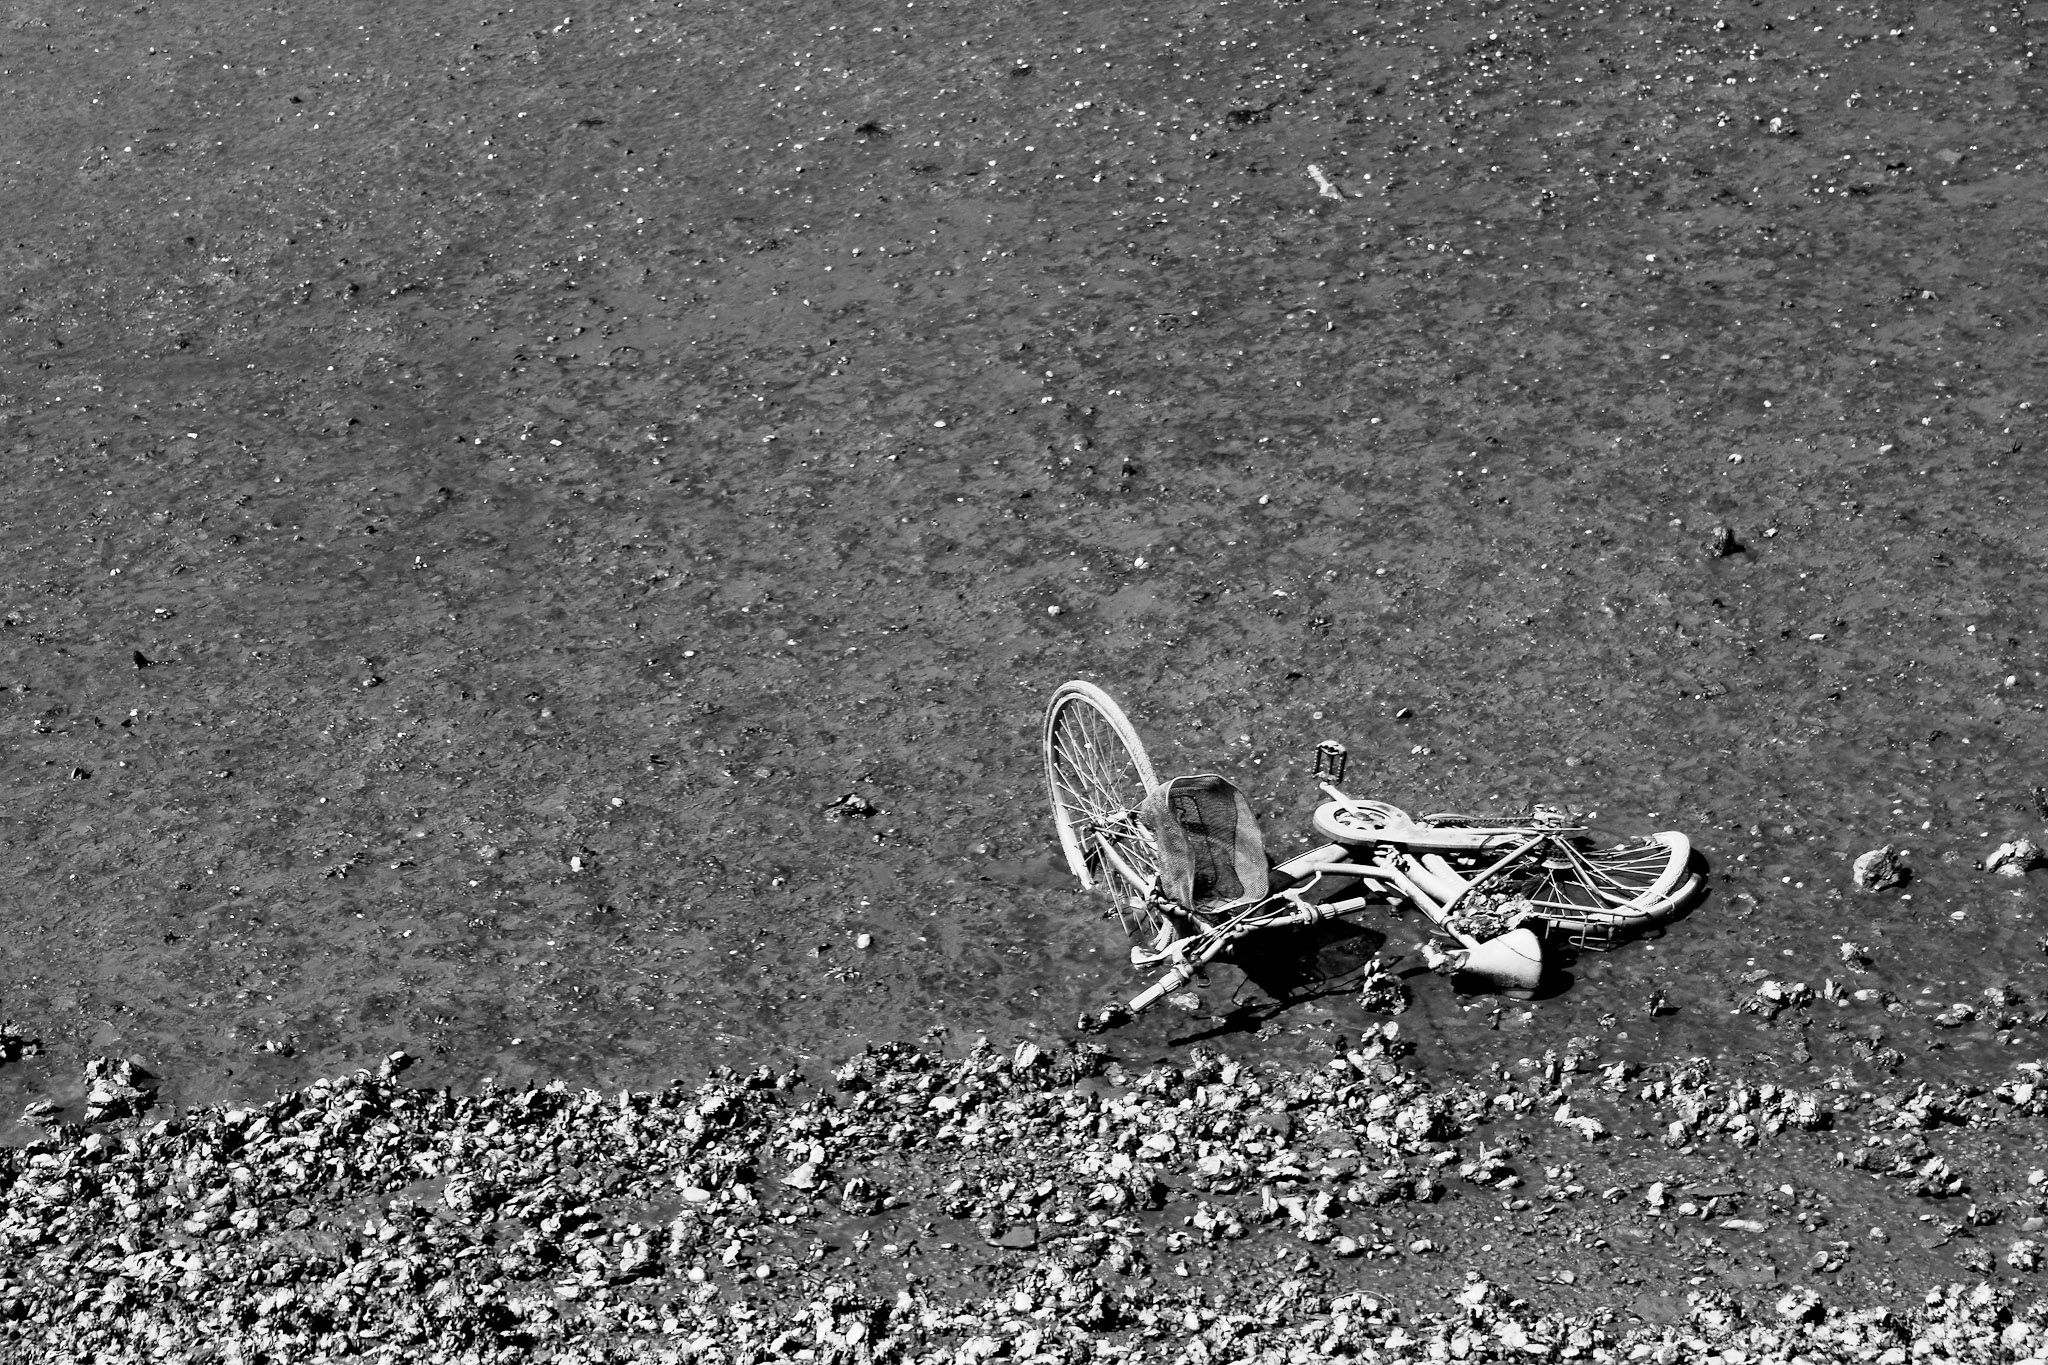
bike, scrap, forget, alone, lost, broken, wheel, scrap metal, rusty, past, means of transport, pollution, environmental protection